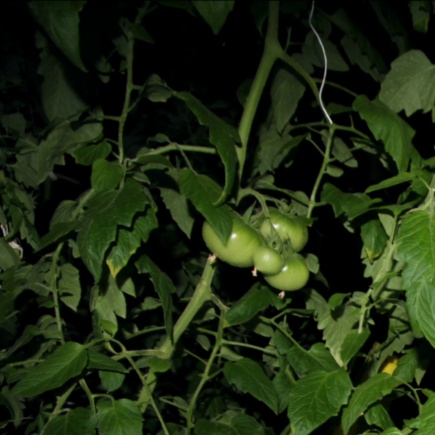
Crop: tomato